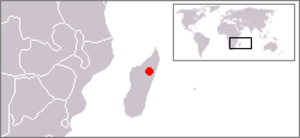
Le Fuligule de Madagascar est une espèce d'oiseaux de la famille des Anatidae. C'est un canard plongeur extrêmement rare du genre Aythya, que l'on a cru éteint. Avant sa redécouverte en 2006, la dernière observation confirmée de l'espèce a été faite au bord du lac Alaotra sur le plateau central de Madagascar en 1991. Le seul mâle rencontré a été alors capturé et conservé dans le parc botanique et zoologique de Tsimbazaza à Antananarivo jusqu'à sa mort, un an plus tard.